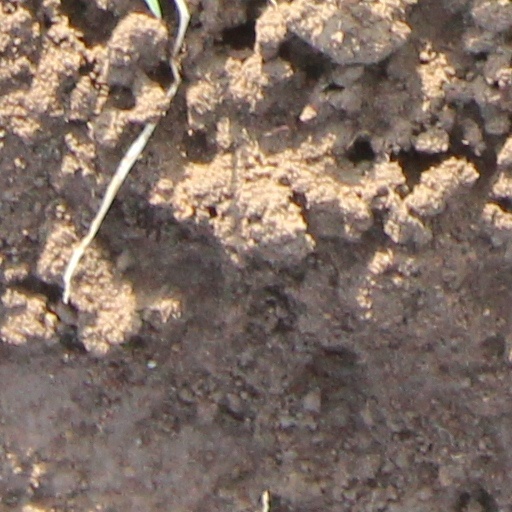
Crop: wheat